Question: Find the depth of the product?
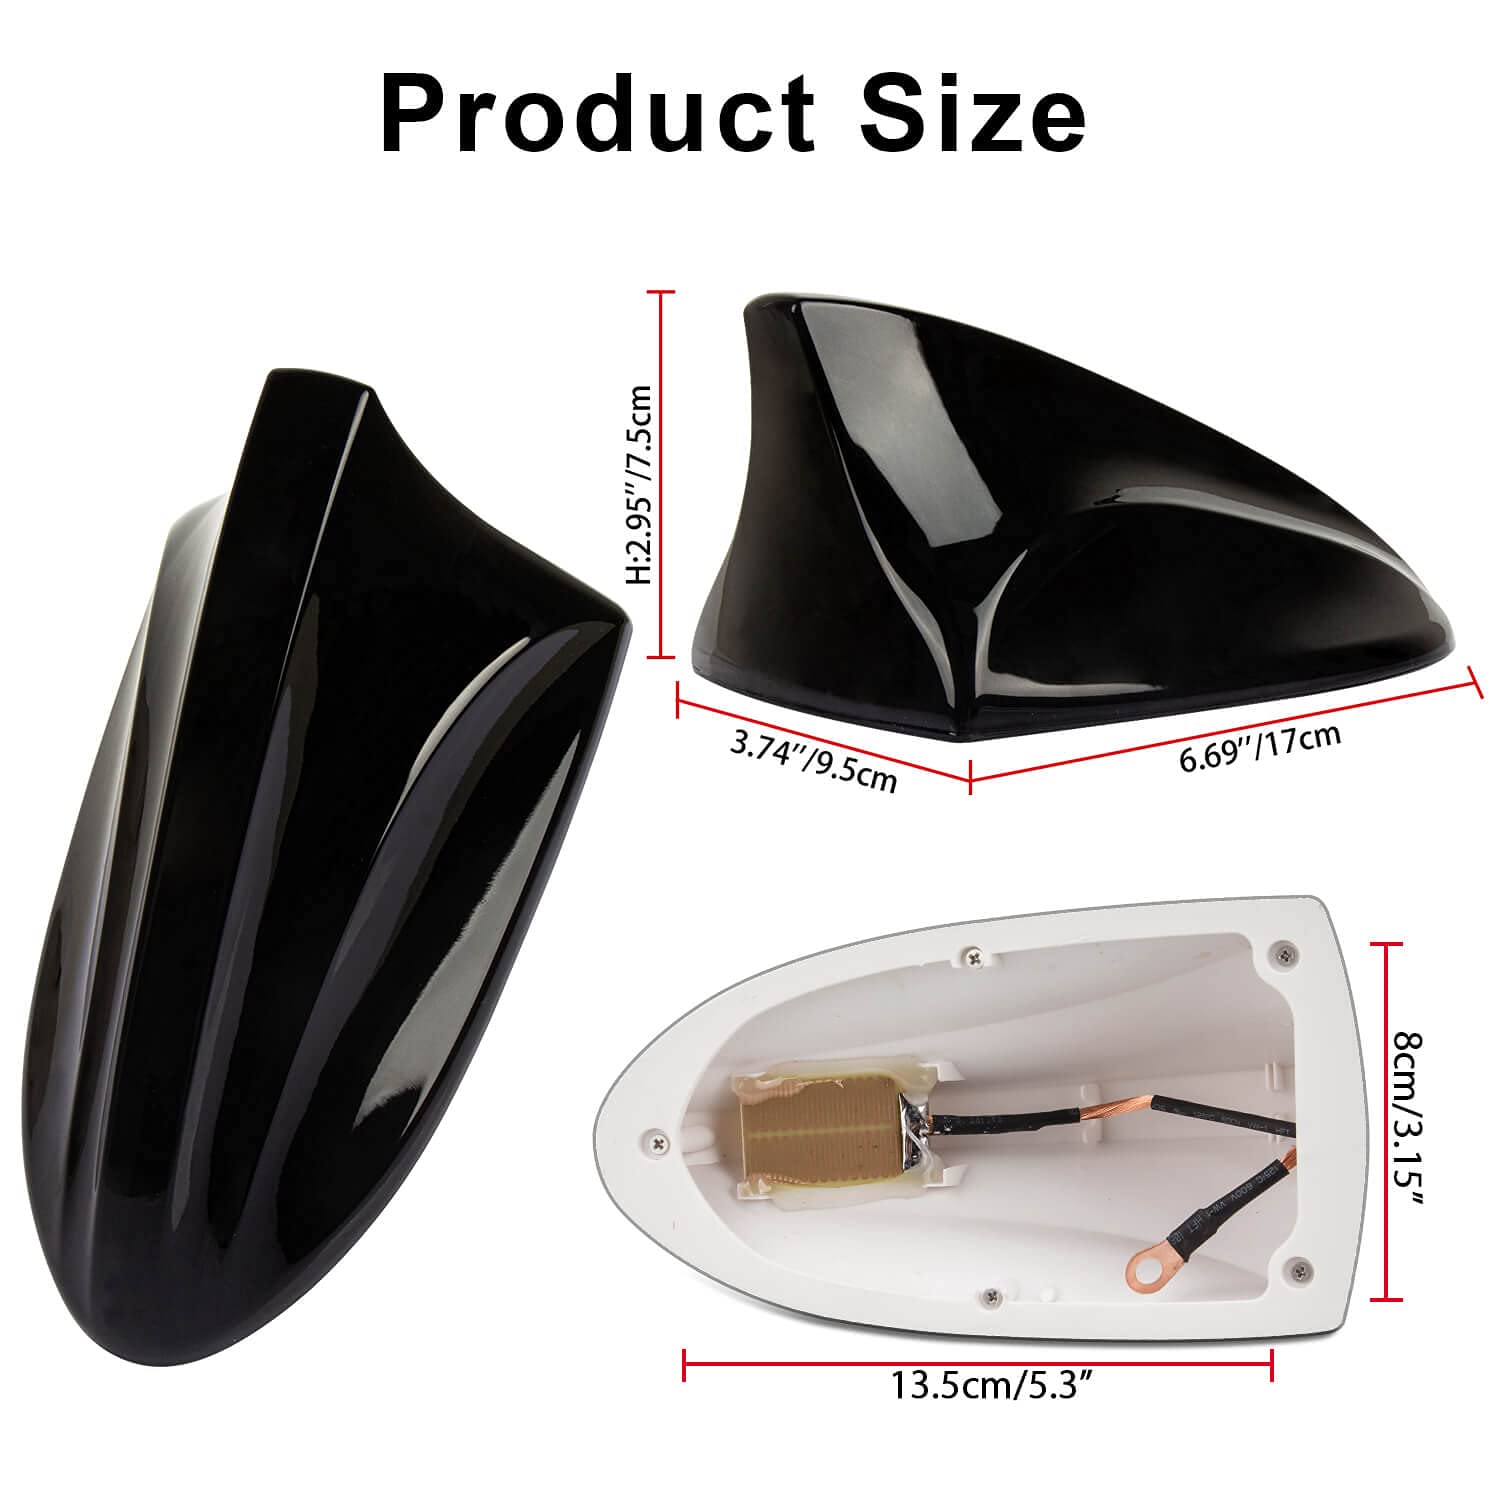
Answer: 13.5 centimetre